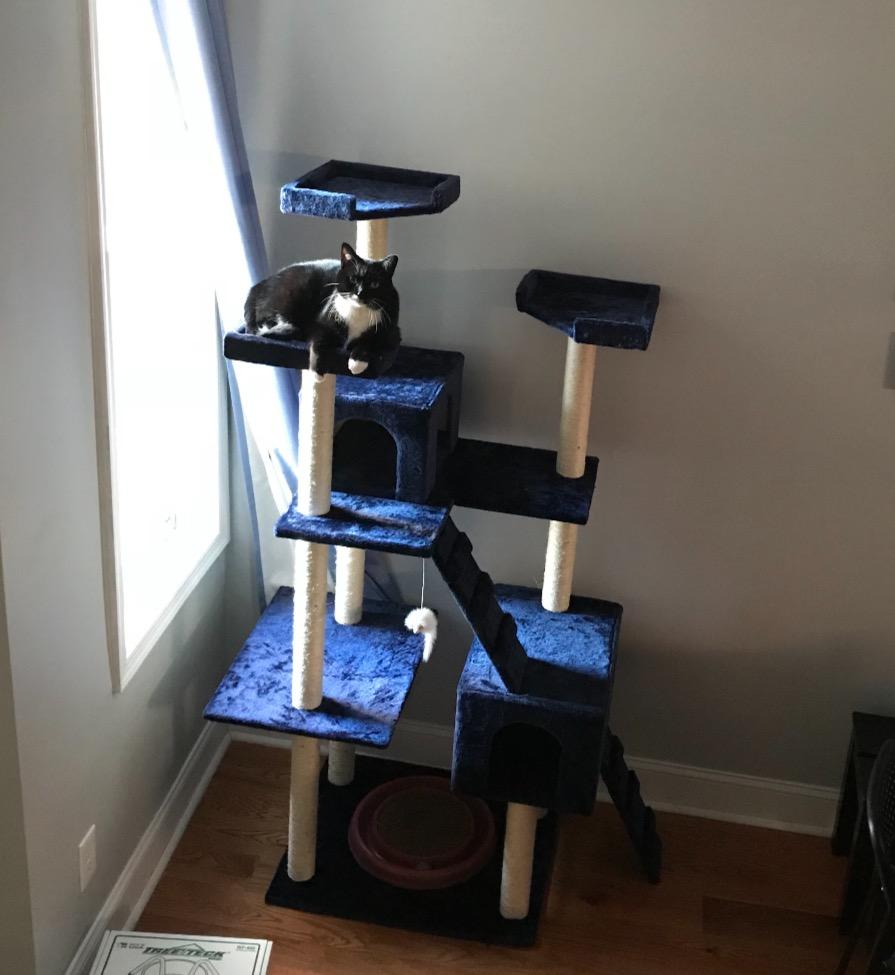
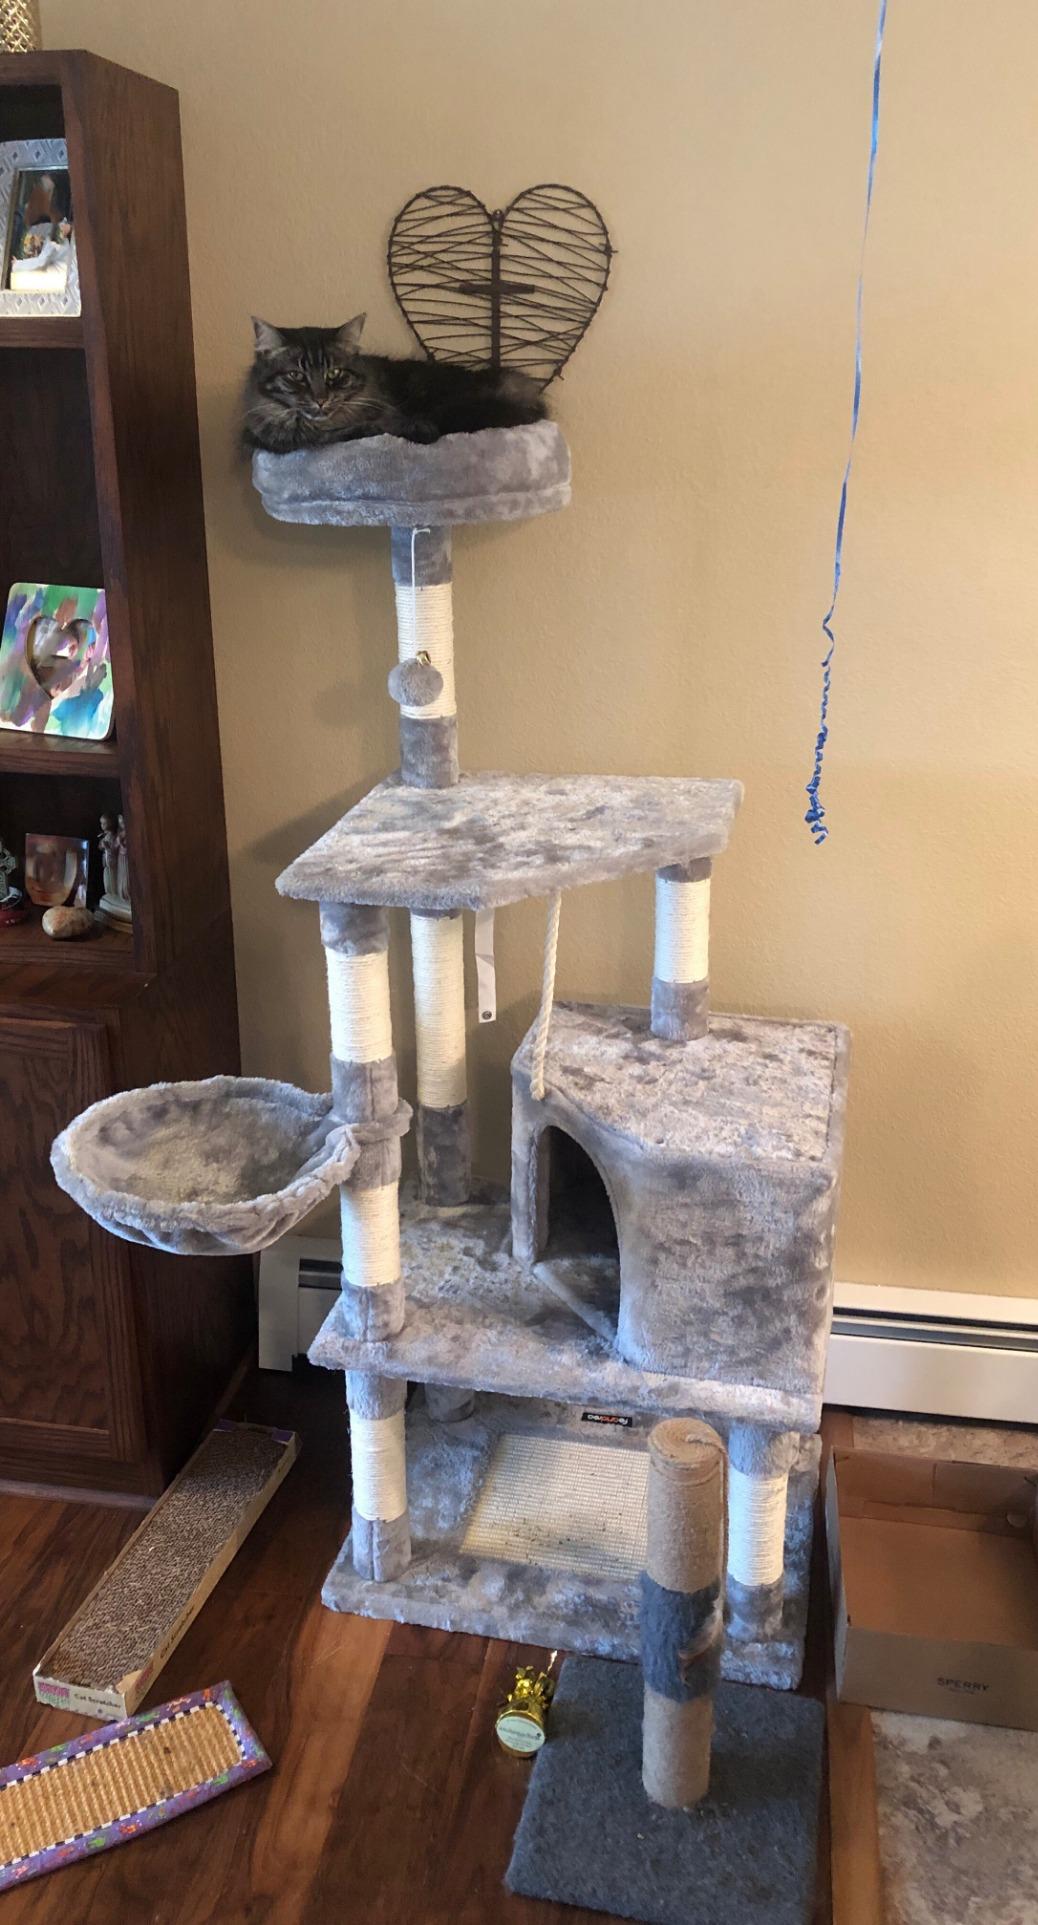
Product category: items_cat tree
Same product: no